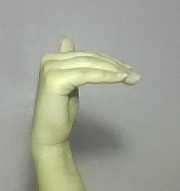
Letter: khaa